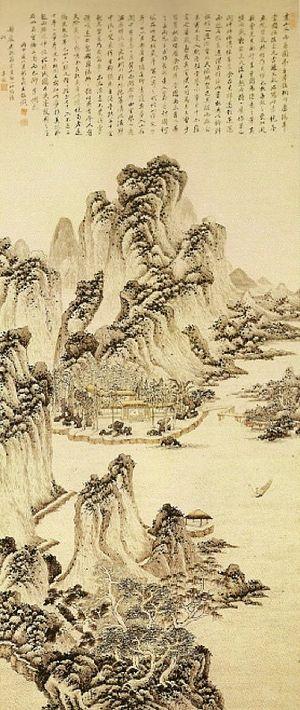
Le pays des songes par le peintre chinois Wang Jian (1598-1697). Rouleau mural, encre et couleurs sur papier, daté 1656. (162,8x68 centimètres). Cette œuvre est conservée au musée impérial de Beijing.
Wang Jian ou Wang Chien ou Wang Kien, surnom: Yuanzhao, noms de pinceau: Xiangbi, Lianzhou, Ranxiang Angzhu etc., est un peintre de paysages et copiste chinois des XVIᵉ et XVIIᵉ siècles, né en 1598, originaire de Taicang, mort en 1677.